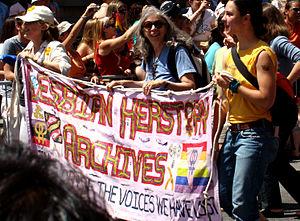
Les Lesbian Herstory Archives sont des archives, un centre communautaire et un musée basés à Park Slope, Brooklyn, New York, consacrées à la préservation de l'histoire des lesbiennes. Les archives contiennent la plus grande collection au monde de documents écrits par et sur les lesbiennes.